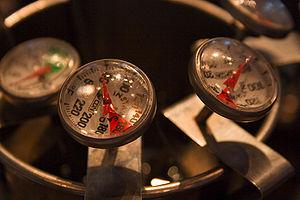
Un thermomètre est un appareil qui sert à mesurer et à afficher la valeur de la température. C'est le domaine d'étude de la thermométrie. Développé durant les XVIᵉ et XVIIᵉ siècles, le thermomètre est utilisé dans différents domaines. Les applications des thermomètres sont multiples, en météorologie, en médecine, en cuisine, pour la régulation, dans les procédés industriels, etc.